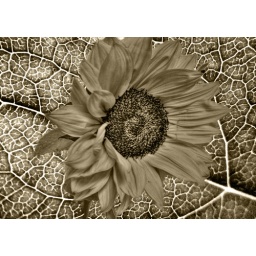
sunflower in black n white